Shunga

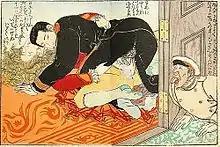
A soldier of the Imperial Japanese Army has relations with a Russian woman while a soldier of the same nationality watches from the ground, alluding to the Russo-Japanese War. 1905.

The Kyōhō Reforms, a 1722 edict, were much more strict, banning the production of all new books unless the city commissioner gave permission. After this edict, shunga went underground. However, since for several decades following this edict, publishing guilds saw fit to send their members repeated reminders not to sell erotica, it seems probable that production and sales continued to flourish. Further attempts to prevent the production of shunga were made with the Kansei Reforms under Emperor Kōkaku in the 1790s.